2023 MotoGP World Championship

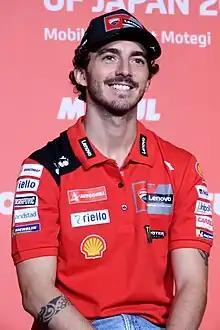

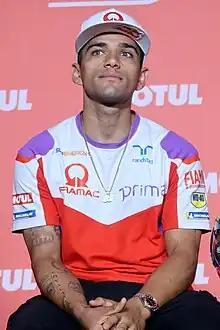
Jorge Martín finished second in the championship standings.

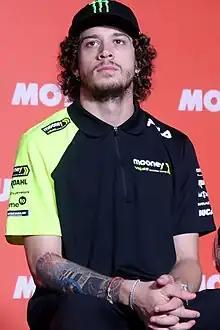
Marco Bezzecchi finished third in his second season in the MotoGP class.

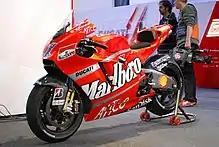
Ducati (GP8 pictured) won their fifth Constructors' Championship.

The 2023 FIM MotoGP World Championship was the premier class of the 75th Fédération Internationale de Motocyclisme (FIM) Road Racing World Championship season, the highest level of competition in motorcycle road racing. The season saw the introduction of sprints on Saturdays, a short-form race of approximately half the length of the main event, in addition to the traditional Grand Prix event on Sundays.